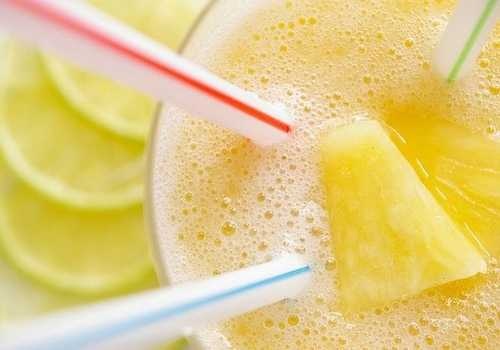
Label: Pineapple